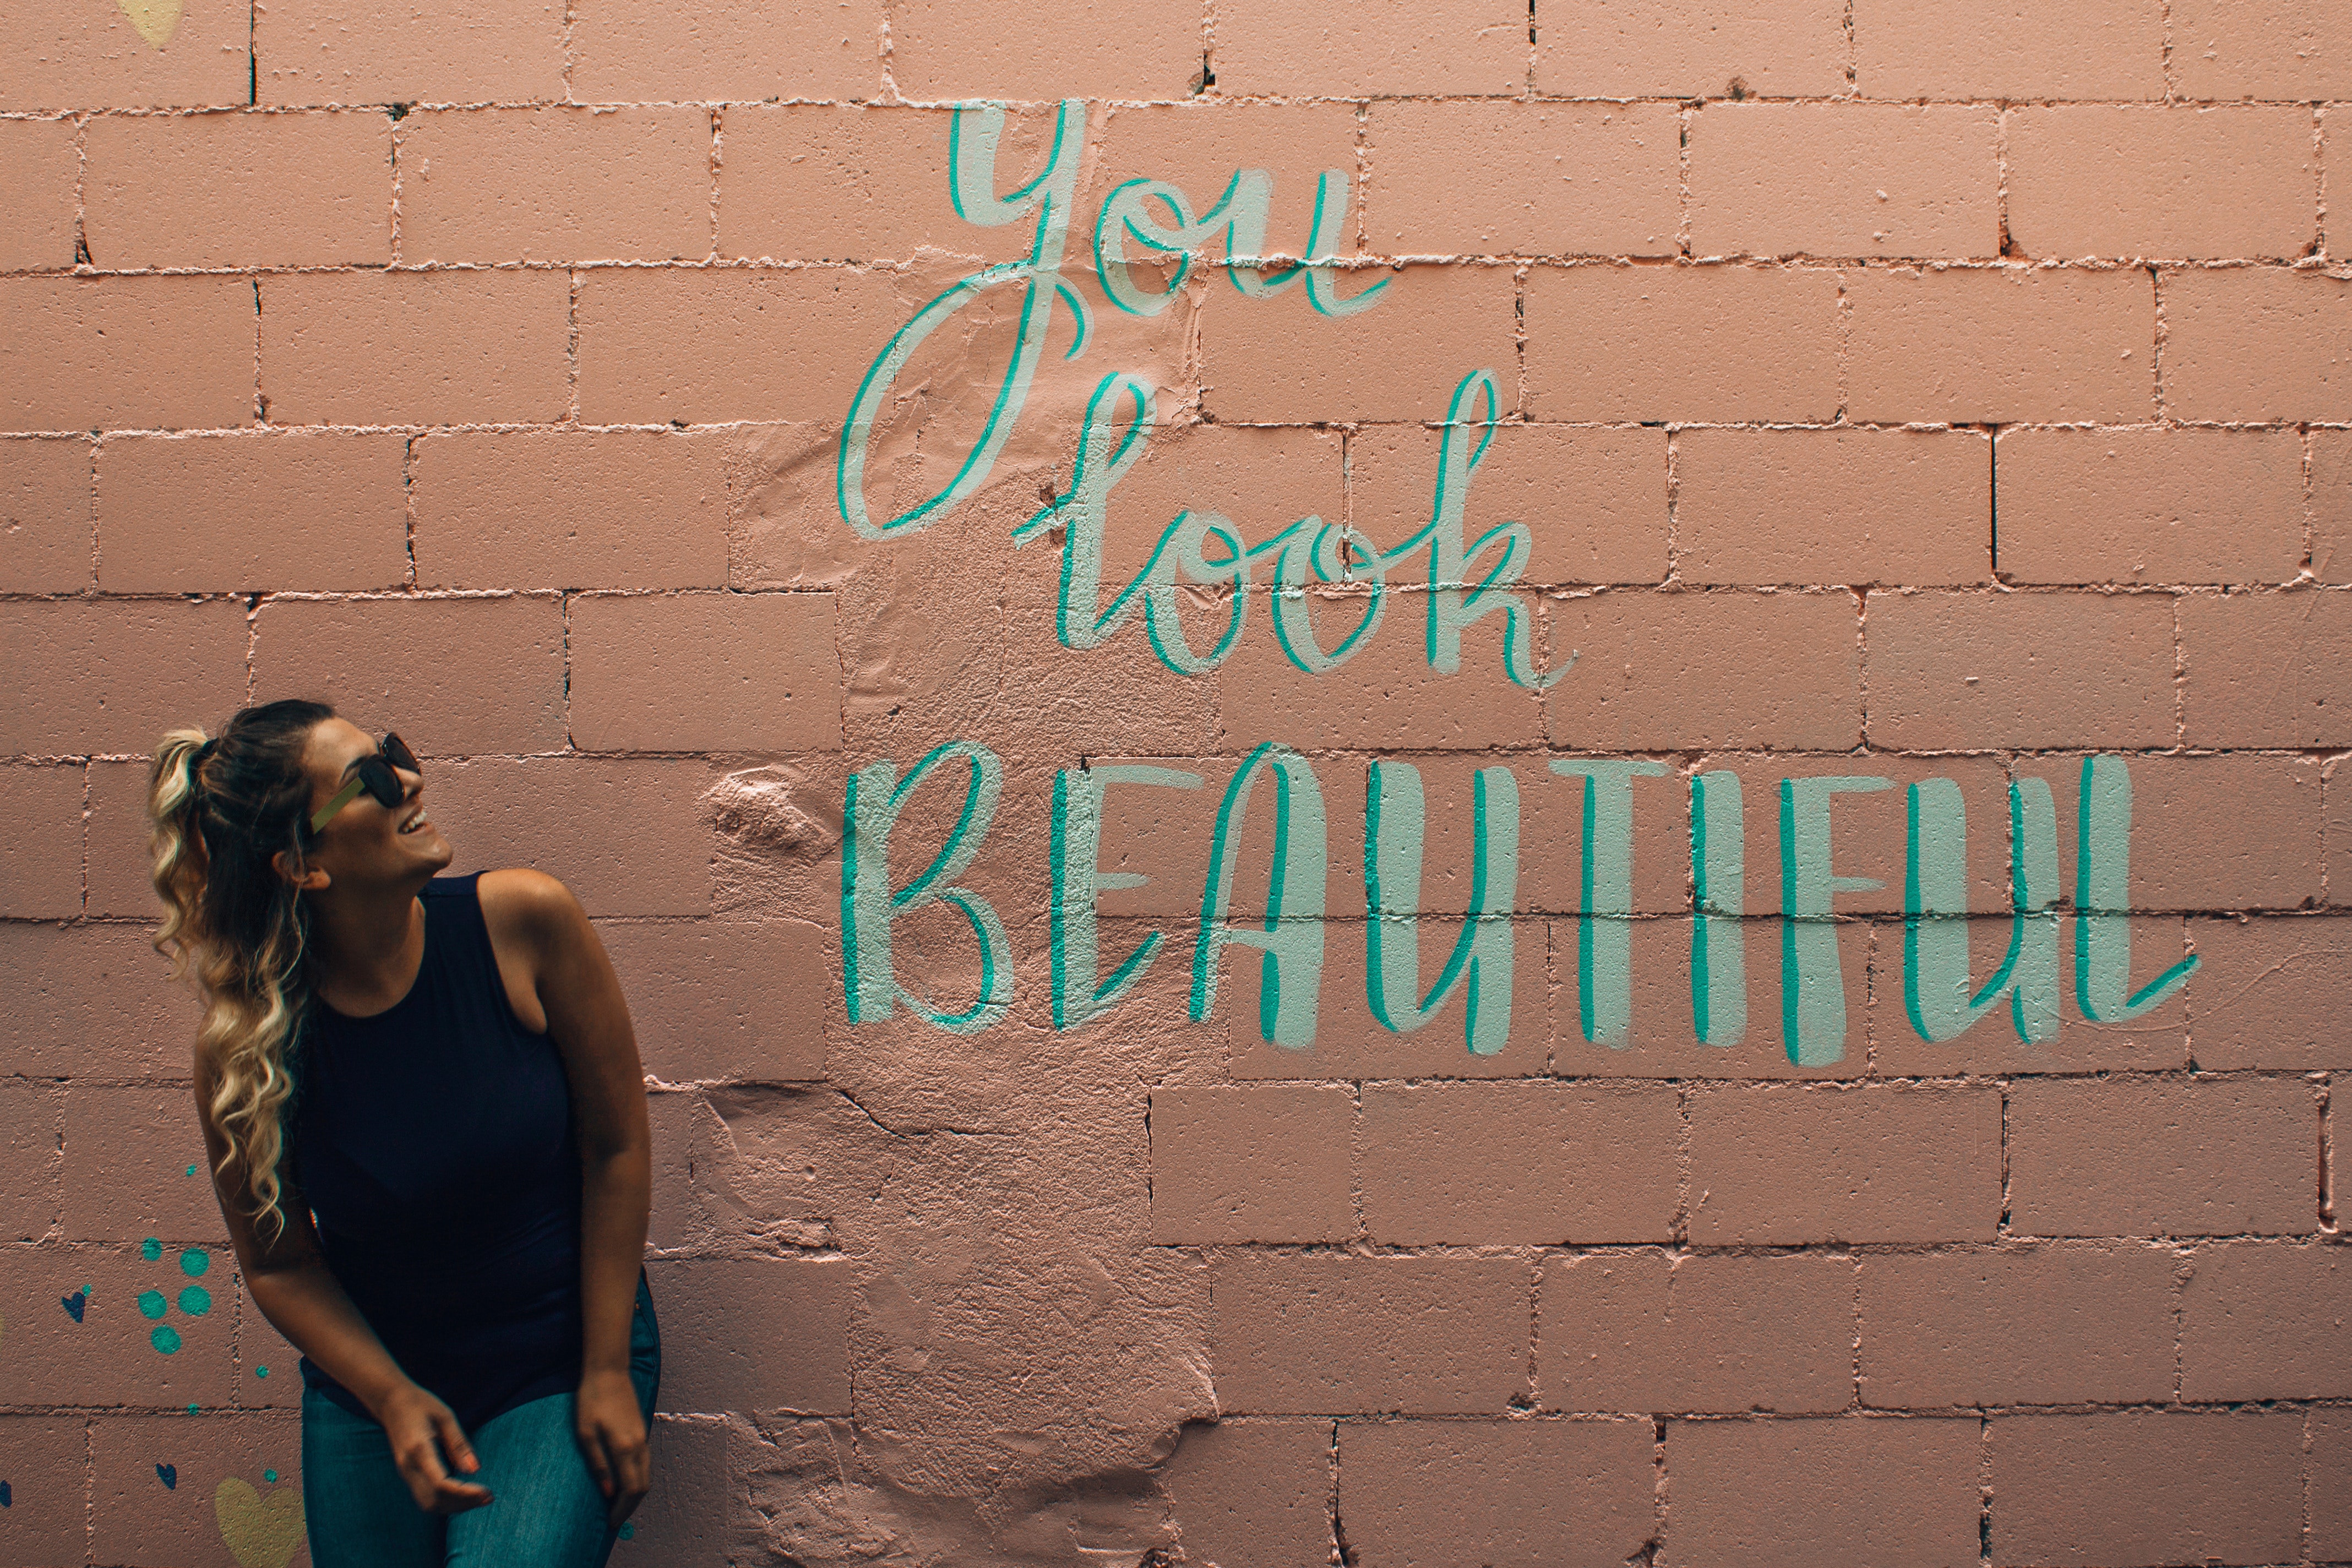
wall, text, font, brick, beauty, turquoise, pink, human, cool, writing, smile, brickwork, photography, handwriting, art